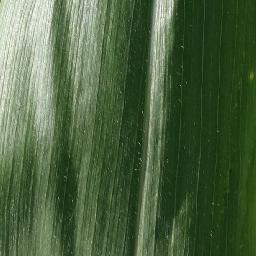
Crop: corn
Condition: (maize)_healthy